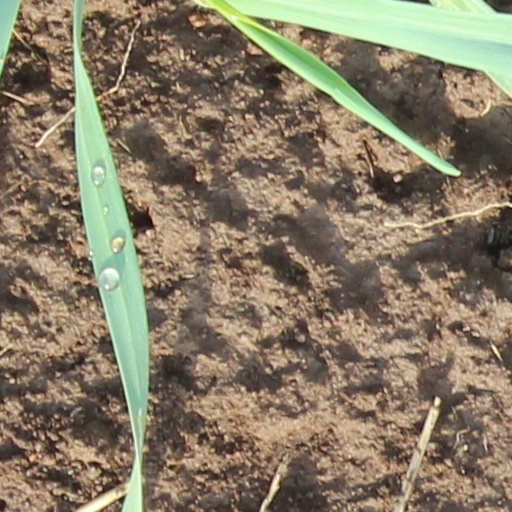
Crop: wheat